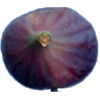
Label: Fig 1